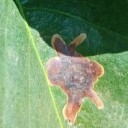
Label: Miner